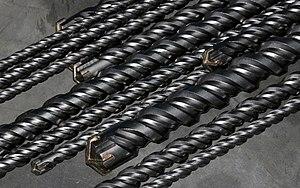
Un foret ou une mèche est un outil qui sert à faire ou usiner des trous, le plus souvent avec une perceuse.